Cribbage

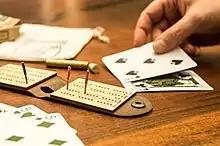
Cribbage being played with a travel-sized scoring board

Starting with the player on the dealer's left, the players each, in turn, lay one card face up on the table in front of them, stating the count—that is, the cumulative value of the cards that have been laid (for example, the first player lays a five and says "five", the next lays a six and says "eleven", and so on)—without the count going above 31. Face cards (kings, queens, and jacks) count as 10. The cards are not laid in the centre of the table as, at the end of the "play", each player needs to pick up the cards they have laid.